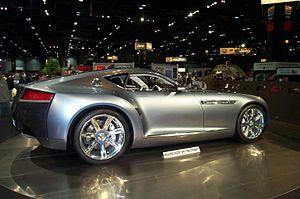
La Chrysler Firepower est un concept-car basé sur la Dodge Viper, présenté en 2005. Il prend également certains éléments de style de la Chrysler Crossfire. Le moteur de la Firepower est un 6.1L Hemi V8. Selon Chrysler, ce moteur produit 425 ch et peut propulser le véhicule de 0 à 100 km/h en 4,5 secondes. Les designers sont Brian Nielander, ayant également travaillé sur le concept ME-412; et Greg Howell.